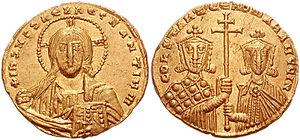
Romain II, né en 939 et mort le 15 mars 963, fils de Constantin VII et d'Hélène Lécapène, est un empereur byzantin ayant régné de 959 à 963.
Le « De administrando Imperio » est le titre latin communément utilisé pour un ouvrage écrit en grec ancien vers 950 par l'empereur byzantin Constantin VII et connu sous le titre « Προς τον ίδιον υιόν Ρωμανόν”, tiré de la préface du livre. Manuel de politique intérieure et étrangère écrit à l’intention de son fils le futur empereur Romain II, le livre est un exposé géographique et historique des peuples qui composaient ou entouraient l’empire, les relations qu’il convenait d’entretenir avec eux et les procédés diplomatiques ou militaires susceptibles de produire les résultats voulus.
Théophano Anastaso ou Theophanon est une impératrice byzantine. Sa beauté, ses mœurs et comportements scandaleux ainsi que son utilisation des poisons sont restés célèbres.